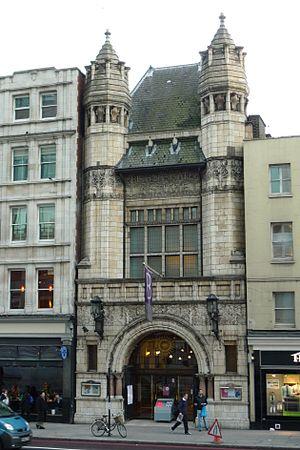
Le Bishopsgate Institute est un établissement d'enseignement supérieur situé à Londres, en face de la gare de Liverpool Street.